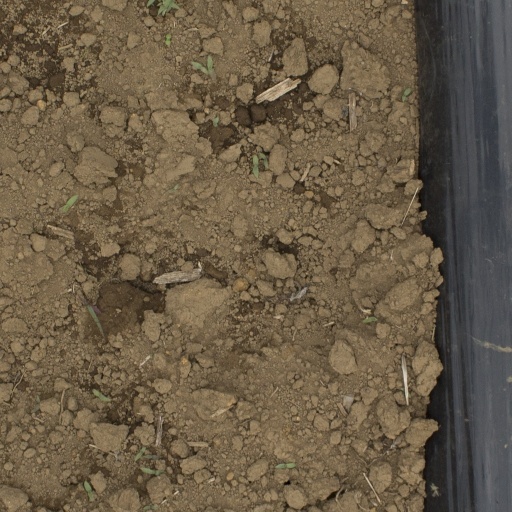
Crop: Jerusalem artichoke